Max van Berchem

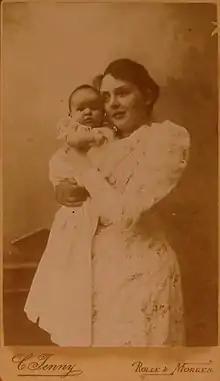
Élisabeth and Baby Marguerite

In autumn 1887, van Berchem went to London where he was introduced into numismatics. His teacher was, upon recommendation by Édouard Naville, the English orientalist and archaeologist Stanley Lane-Poole, who hailed from a famous orientalist family. Due to a bout of depression he cancelled a scheduled trip to Oxford and also gave up plans for a stay in Paris on his way back to Switzerland. It is the first recorded instance of the mental disorder which he suffered from throughout his adult life. His condition at that time was so alarming that his elder brother Paul urgently went to London at the beginning of December to accompany him home where the three brothers had the first reunion in many years.